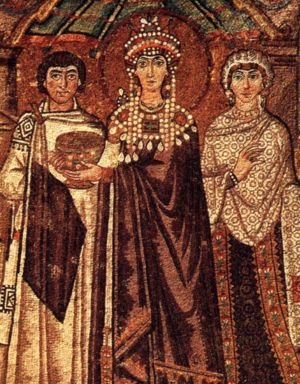
Theodora
Kejserinde Theodora
Theodora var kejserinde af det Byzantinske rige og gift med kejser Justinian 1.. Sammen med sin husbond er hun betragtet som en helgen i den ortodokse kirke.